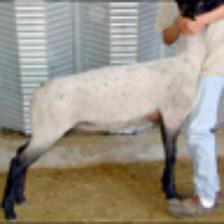
Label: NonHuman